Karl Hanke

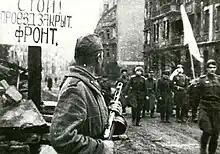
Delegation of German officers walking for negotiations before capitulation of "Festung Breslau", 6 May 1945.

Adolf Hitler took an early liking to the outspoken young Hanke, who by April 1932 had become a Nazi Party deputy to the Landtag of Prussia. In November 1932, Hanke was elected to the national parliament ("Reichstag") as a Nazi deputy from electoral constituency 4 (Potsdam II, reconfigured as Berlin East in March 1936). He held this seat until the end of the war in Europe.